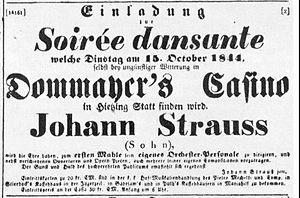
Épigramme est une valse de Johann Strauss fils.